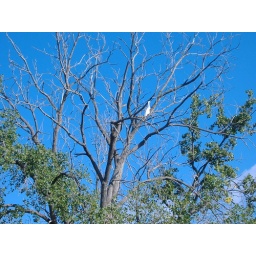
White bird in a tree